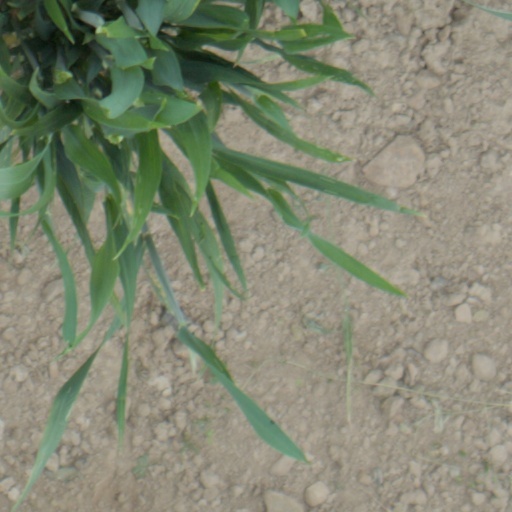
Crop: wheat